David W. Winn

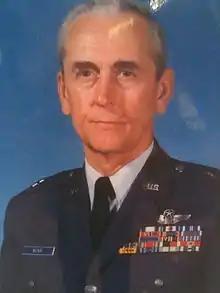

David W. Winn (July 20, 1923 – September 25, 2009) was a brigadier general in the United States Air Force.